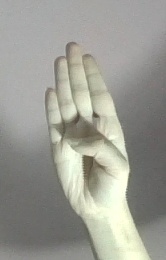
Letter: kaaf